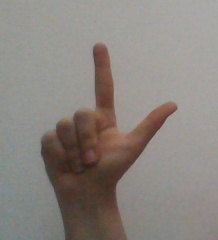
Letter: laam